Life (Me no Mae no Mukō e)

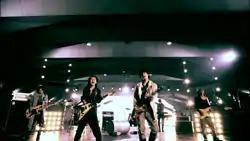
A seven-member band are playing instruments against the backdrop of an airplane hangar.

The music video for "Life" takes place in a hangar. The band is performing in the hangar with their instruments, hooked up to various sound amps. Surrounding them are crate, boxes, fans, fences, and various lighting. The video is dark and gritty with strong contrast and saturation. Sharp, shaking, camera filming techniques are used; with fast zooms and cuts on each member. In the second half of the video, the band scenes are interspersed with scenes of the member's lying, wet, in a black room.